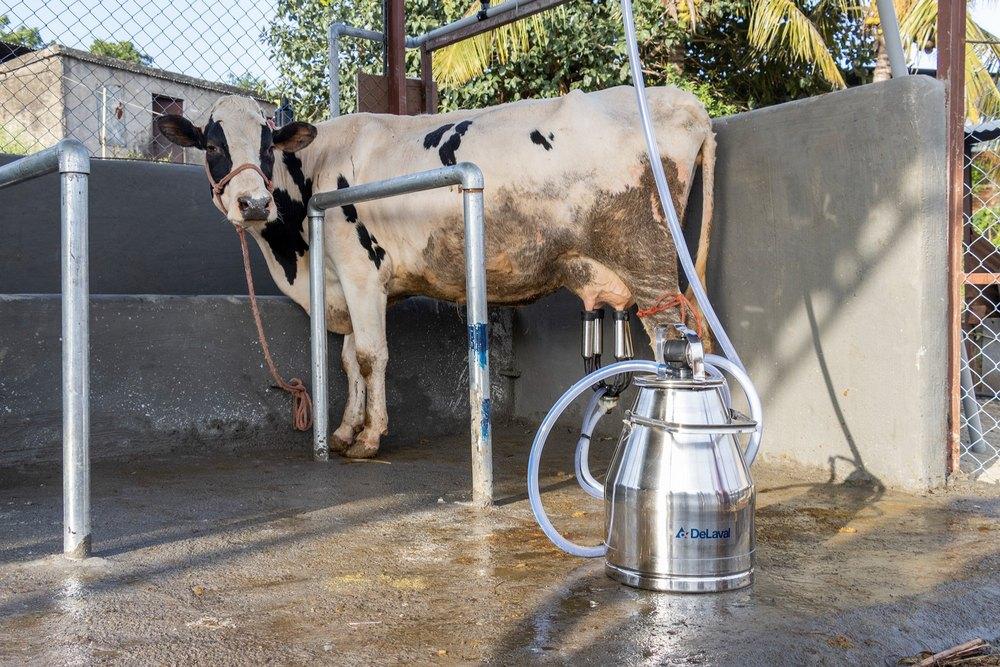
Ng'ombe mwenye rangi nyeupe na madoa meusi amesimama ndani ya kizimba akikamuliwa maziwa kwa kutumia mashine ya kisasa iliyo na chupa kubwa ya chuma chini na mirija inayoangushwa kwenye chuchu zake.